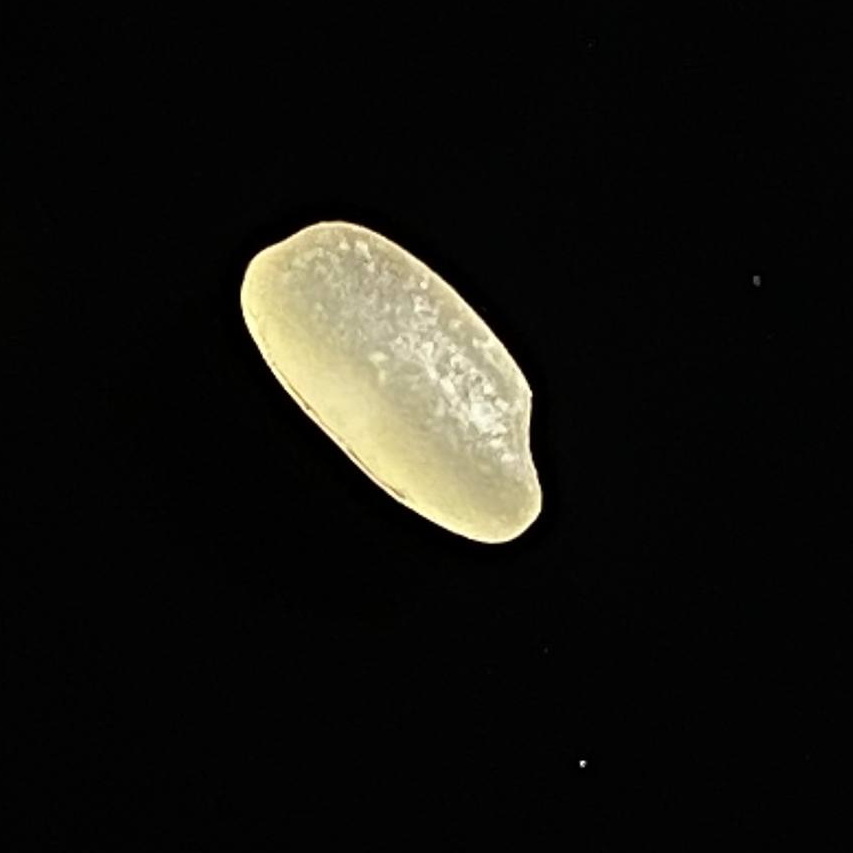
Rice variety: Gutisharna